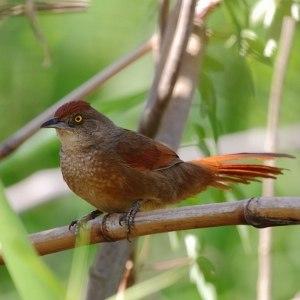
La province de Córdoba est une province de l'Argentine. Située dans le centre-nord du pays, elle est parfois appelée le « Cœur de l'Argentine ». Sa capitale est Córdoba, la deuxième plus grande ville du pays. La province a une superficie de 165 321 km² et une population de 3 567 654 habitants en 2015, ce qui en fait la deuxième province la plus peuplée du pays, après celle de Buenos Aires.
La province de Santa Fe est une province du Centre-Est de l'Argentine. Sa capitale est la ville de Santa Fe.
La province de Formosa est une province de l'Argentine, située au nord-est du pays. Elle est bordée à l'ouest par la province de Salta, au sud par celle de Chaco et à l'est comme au nord par le Paraguay. Sa capitale est Formosa.